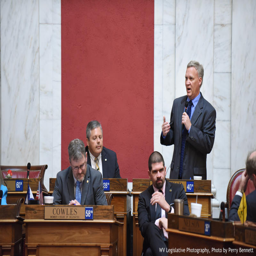
politician stepped down from the podium to address members of his chamber .